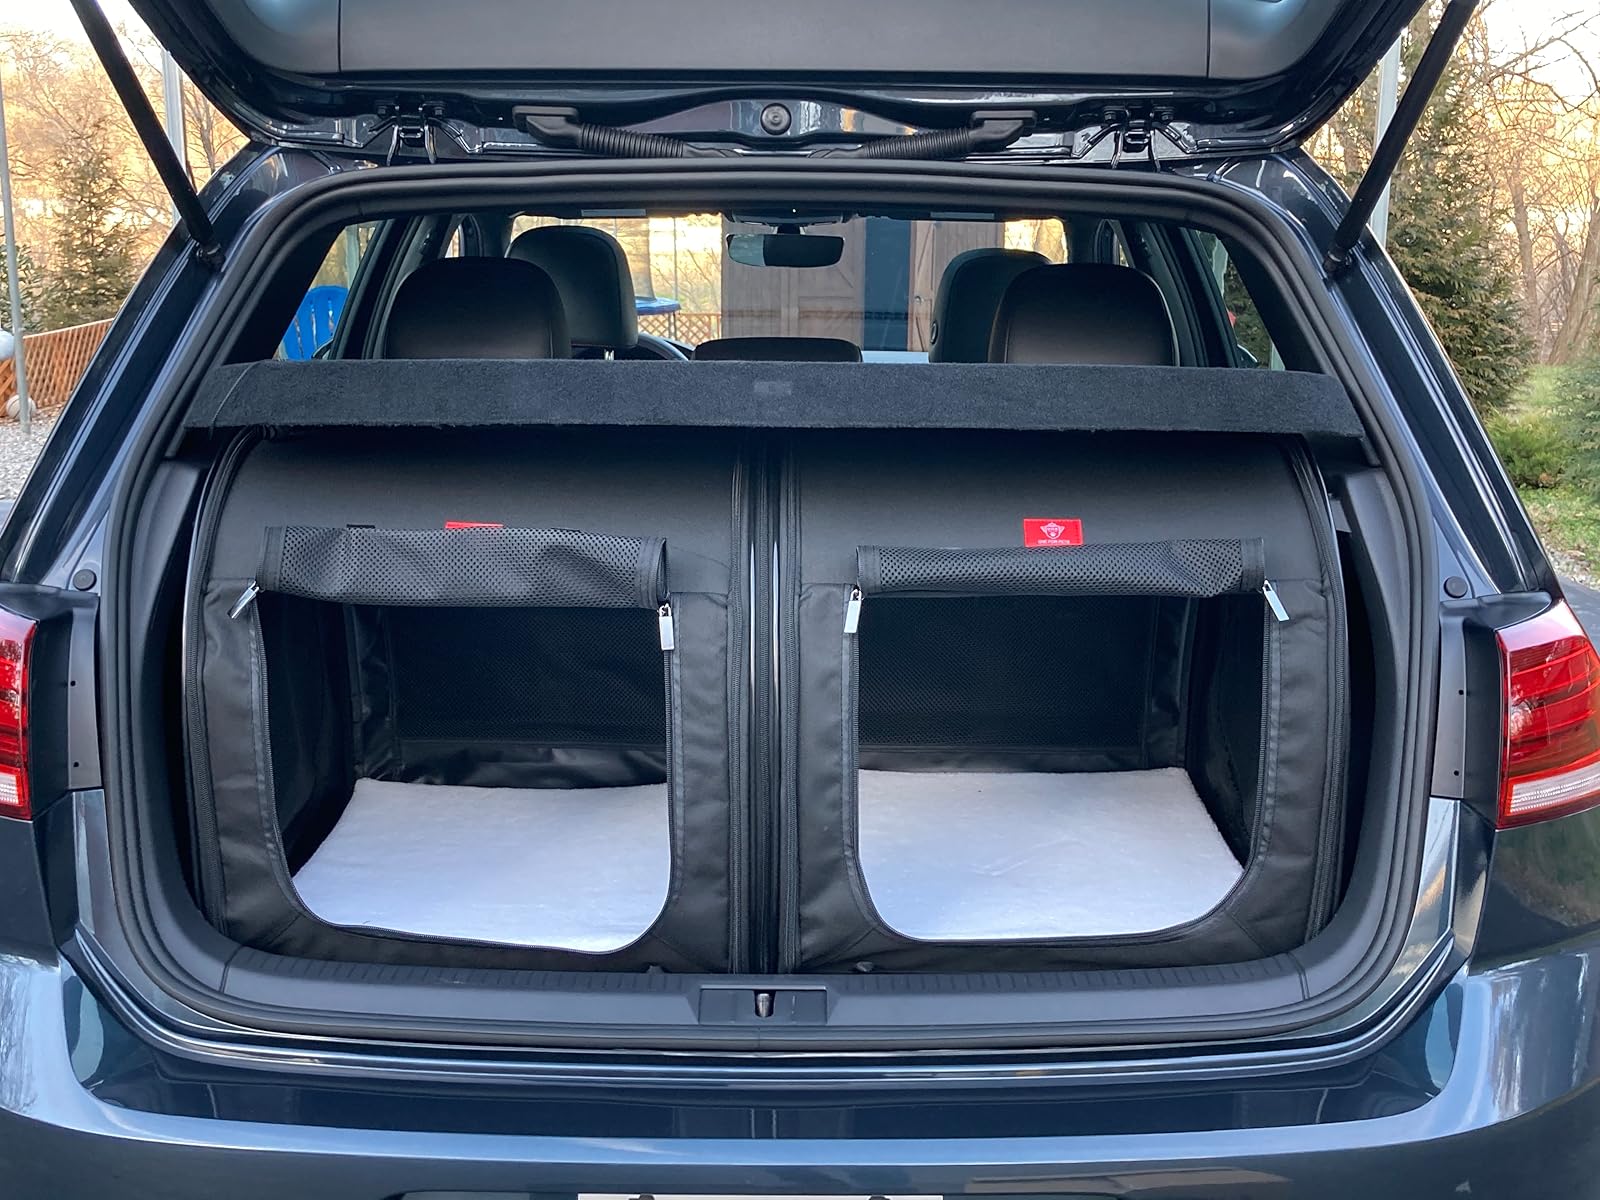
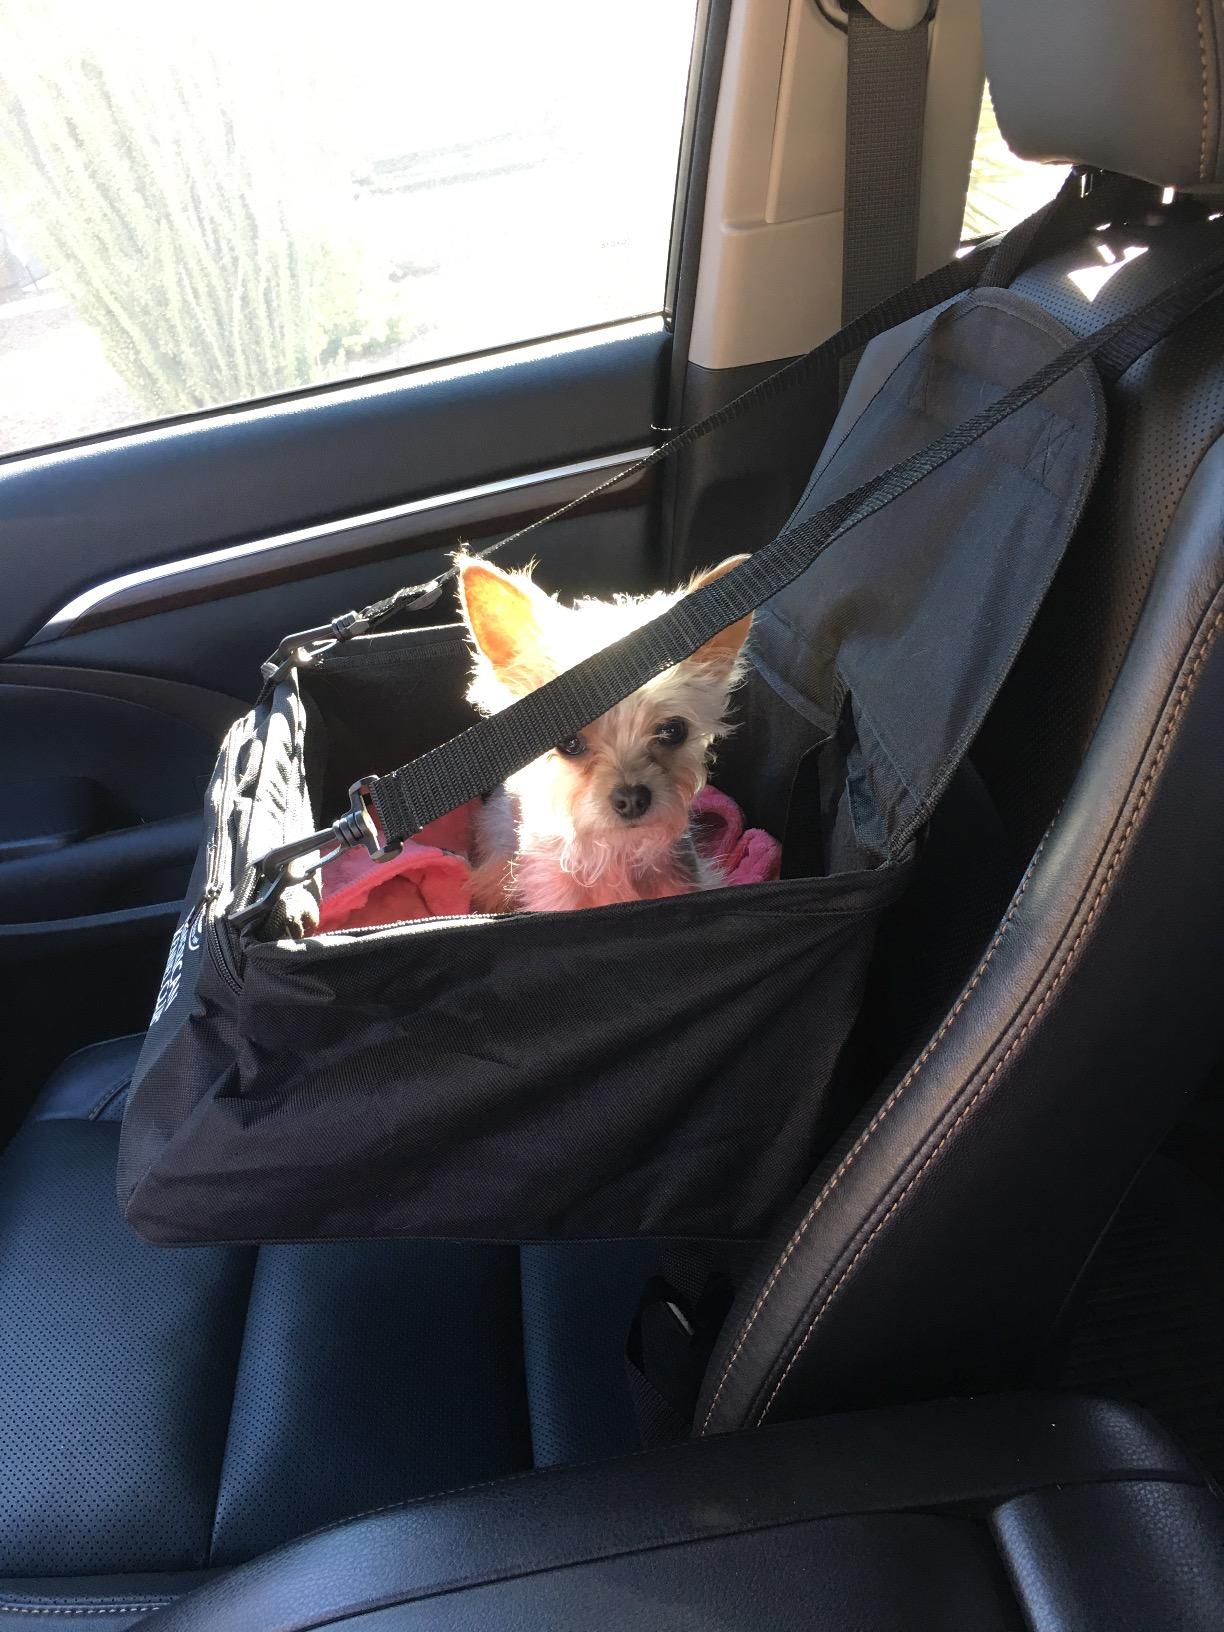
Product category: items_kennel
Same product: no